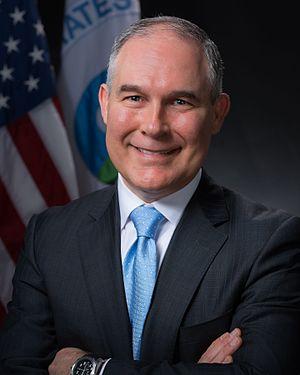
La présidence de Donald Trump, 45ᵉ président des États-Unis, débute le 20 janvier 2017, faisant suite à celle de Barack Obama. Le Parti républicain occupe alors la présidence en plus du Sénat et de la Chambre des représentants, alors qu'il est déjà majoritaire dans les deux assemblées lors du second mandat d'Obama. Durant la campagne, Donald Trump choisit comme colistier le gouverneur de l'Indiana, Mike Pence, qui occupe le poste de vice-président des États-Unis.
Edward Scott Pruitt, né le 9 mai 1968 à Danville dans le Kentucky, est un homme politique américain. Membre du Parti républicain, il est procureur général d'État de l'Oklahoma depuis 2011.